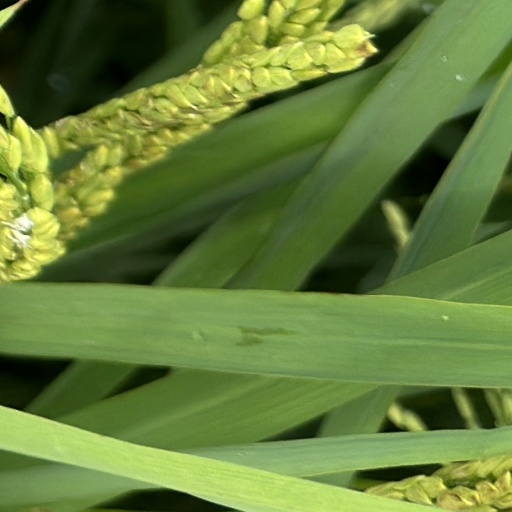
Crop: rice